Laying on of hands

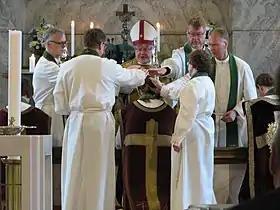
Laying on of hands during a Finnish Lutheran ordination in Oulu, Finland

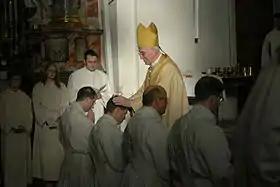
Laying on of hands during a Catholic priestly ordination in Germany

In the New Testament the laying on of hands was associated with the receiving of the Holy Spirit (see Acts ). Initially the Apostles laid hands on new believers as well as believers (see ).